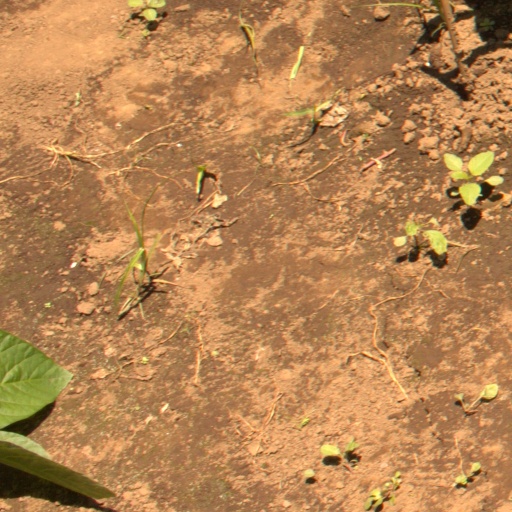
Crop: soybean